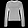
Label: Shirt